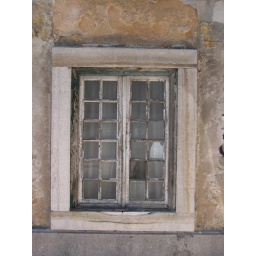
an old window on an old building in Lisbon, Portugal